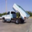
Label: truck